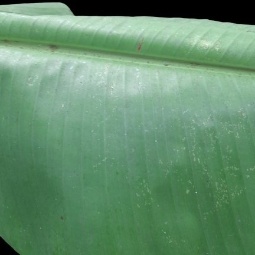
Label: Healthy